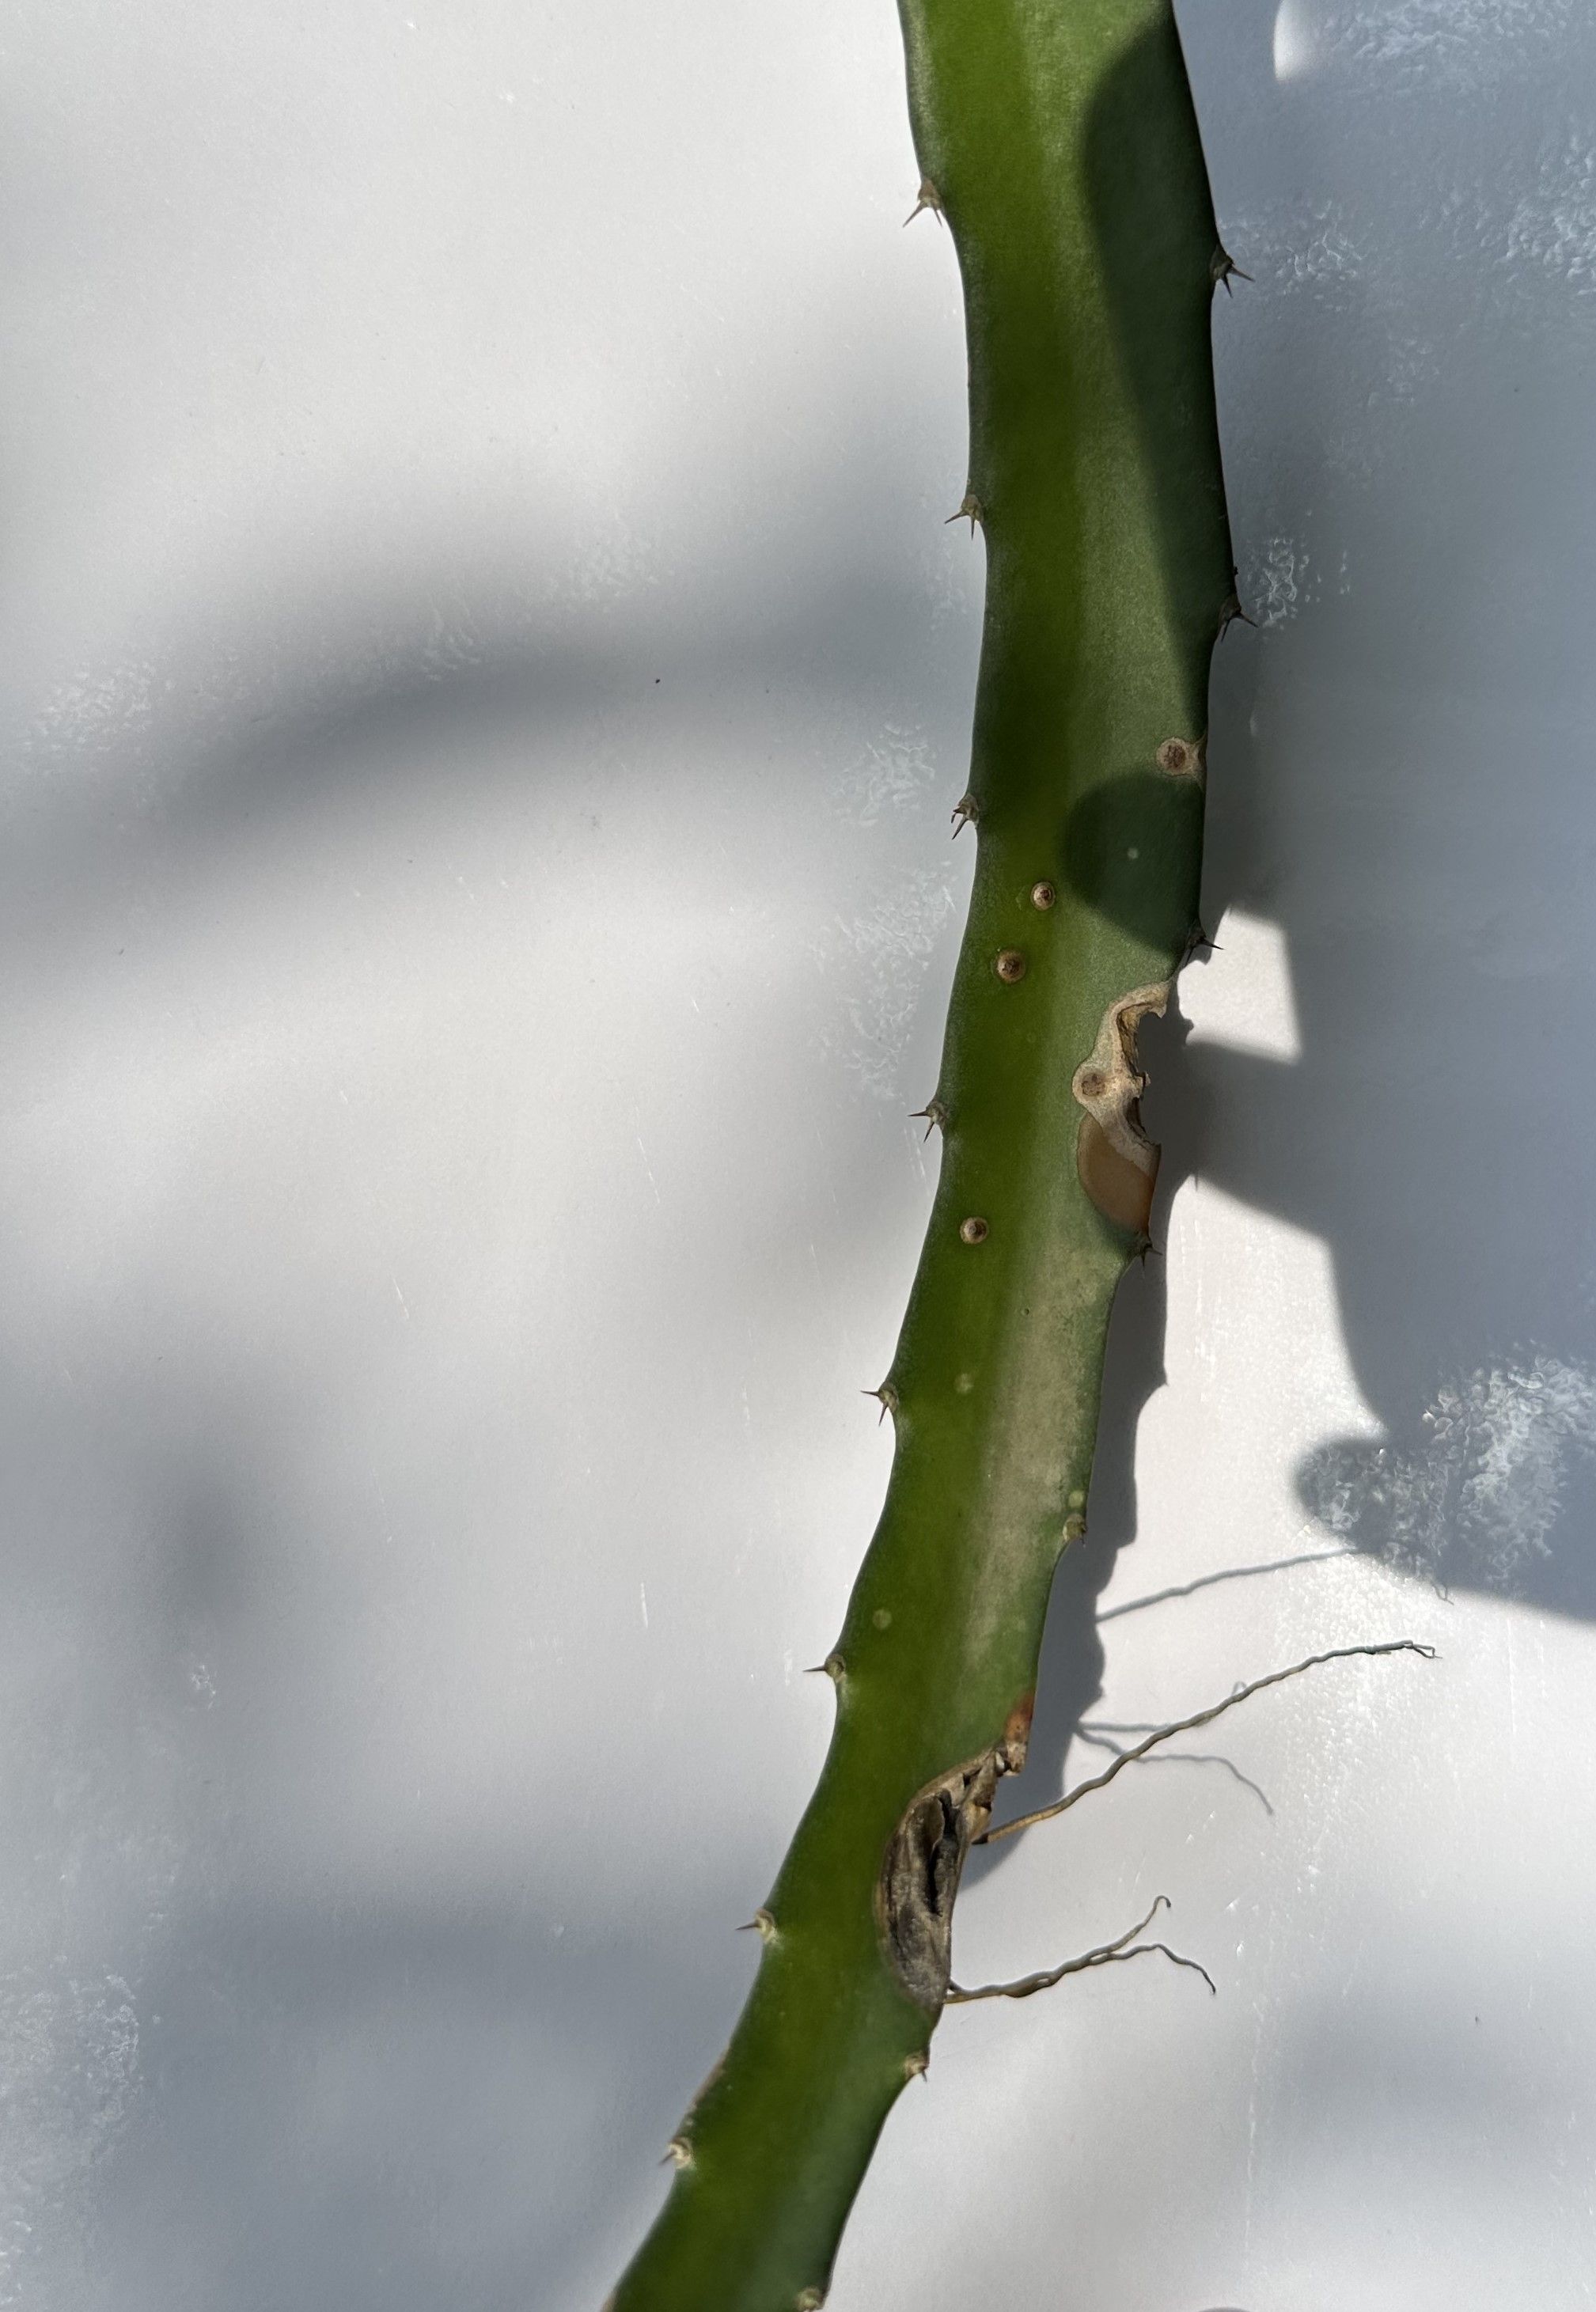
Label: Good leaf